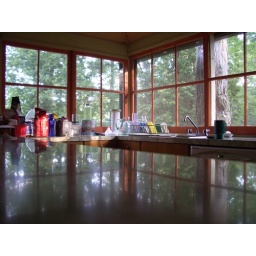
the kitchen in the main house in the early morning